African women in engineering

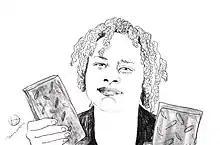
Nzambi Matee

Nasra Agil is a Somali-Canadian civil engineer. She obtained a bachelor's degree in civil engineering from Ryerson University, marking one of the first recorded instances of a woman of Somali descent getting a degree in engineering in Canada.